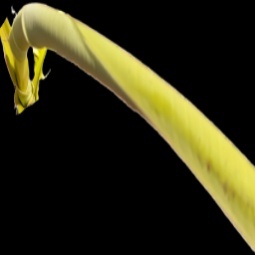
Label: Boron